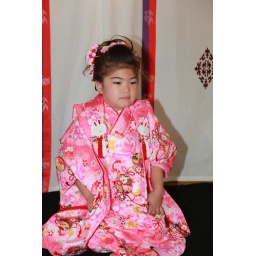
Japanese girl dressed in traditional attire for Shichigosan.